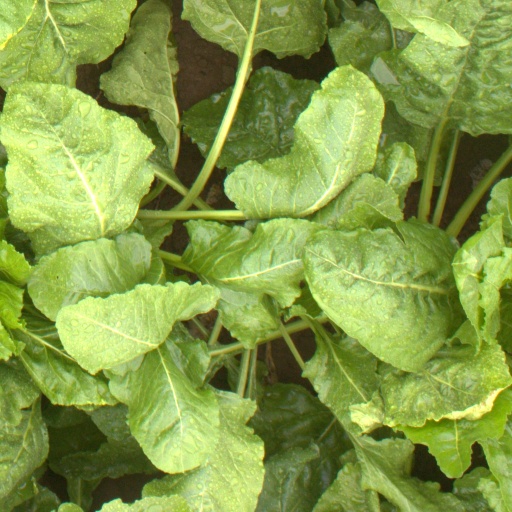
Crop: sugar beet